William Quarter

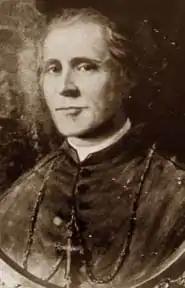

William J. Quarter (January 21, 1806 – April 10, 1848) was an Irish-born Catholic prelate who served as Bishop of Chicago from 1844 to 1848.